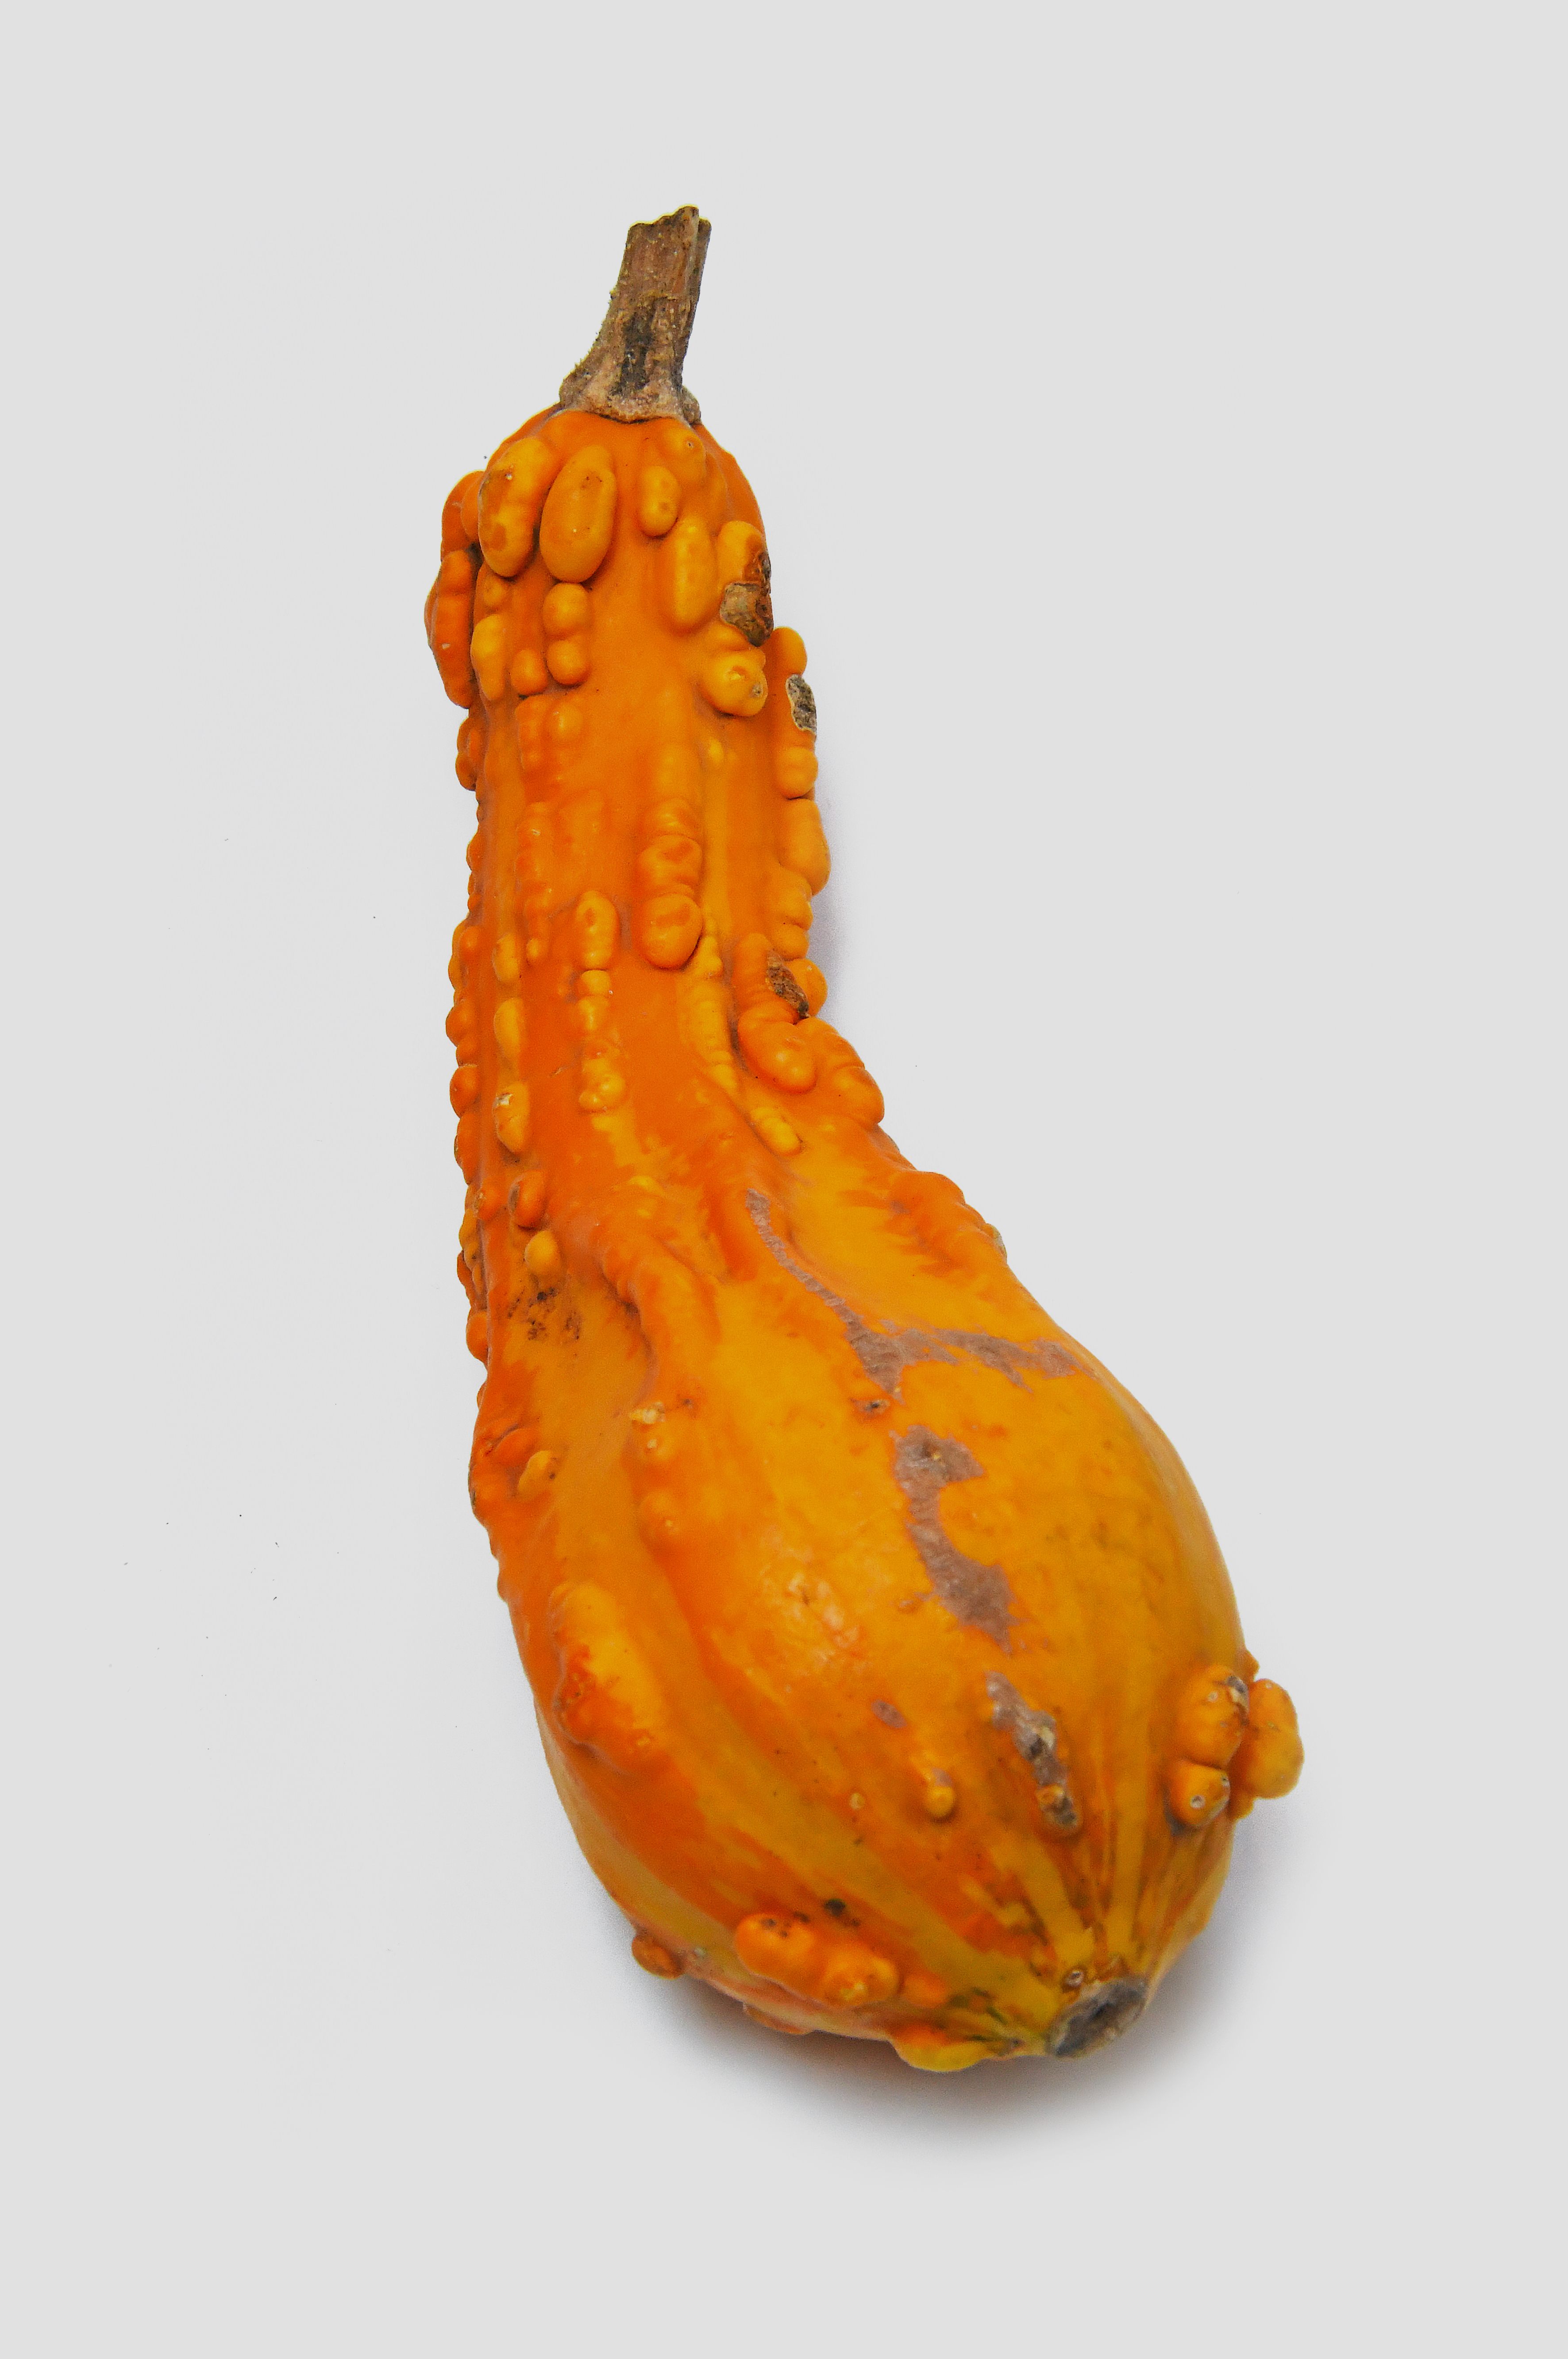
decorative, pumpkins, autumn, background, harvest, colorful, decoration, food, season, seasonal, pumpkin, thanksgiving, color, market, yellow, fresh, holiday, orange, agriculture, ripe, still, beautiful, nature, green, cucurbita, winter squash, cucumber gourd and melon family, calabaza, produce, squash, gourd, fruit, vegetable, gourd order